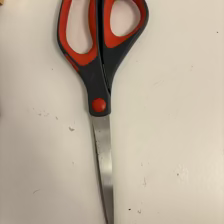
Label: no bracelet mod